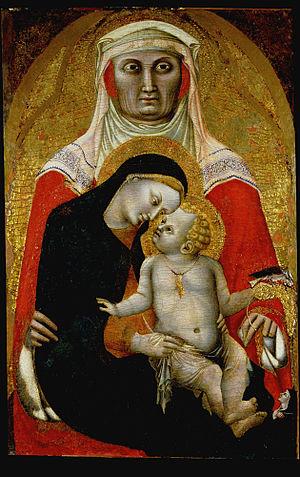
La Sainte Anne trinitaire, parfois appelée sainte-Anne-en-tierce ou Sainte Anne ternaire, désigne le thème iconographique chrétien anciennement appelé Sainte Anne, la Vierge et l'Enfant. Il s'agit d'une image de dévotion associant la grand-mère Anne, la mère Marie et l'Enfant Jésus.